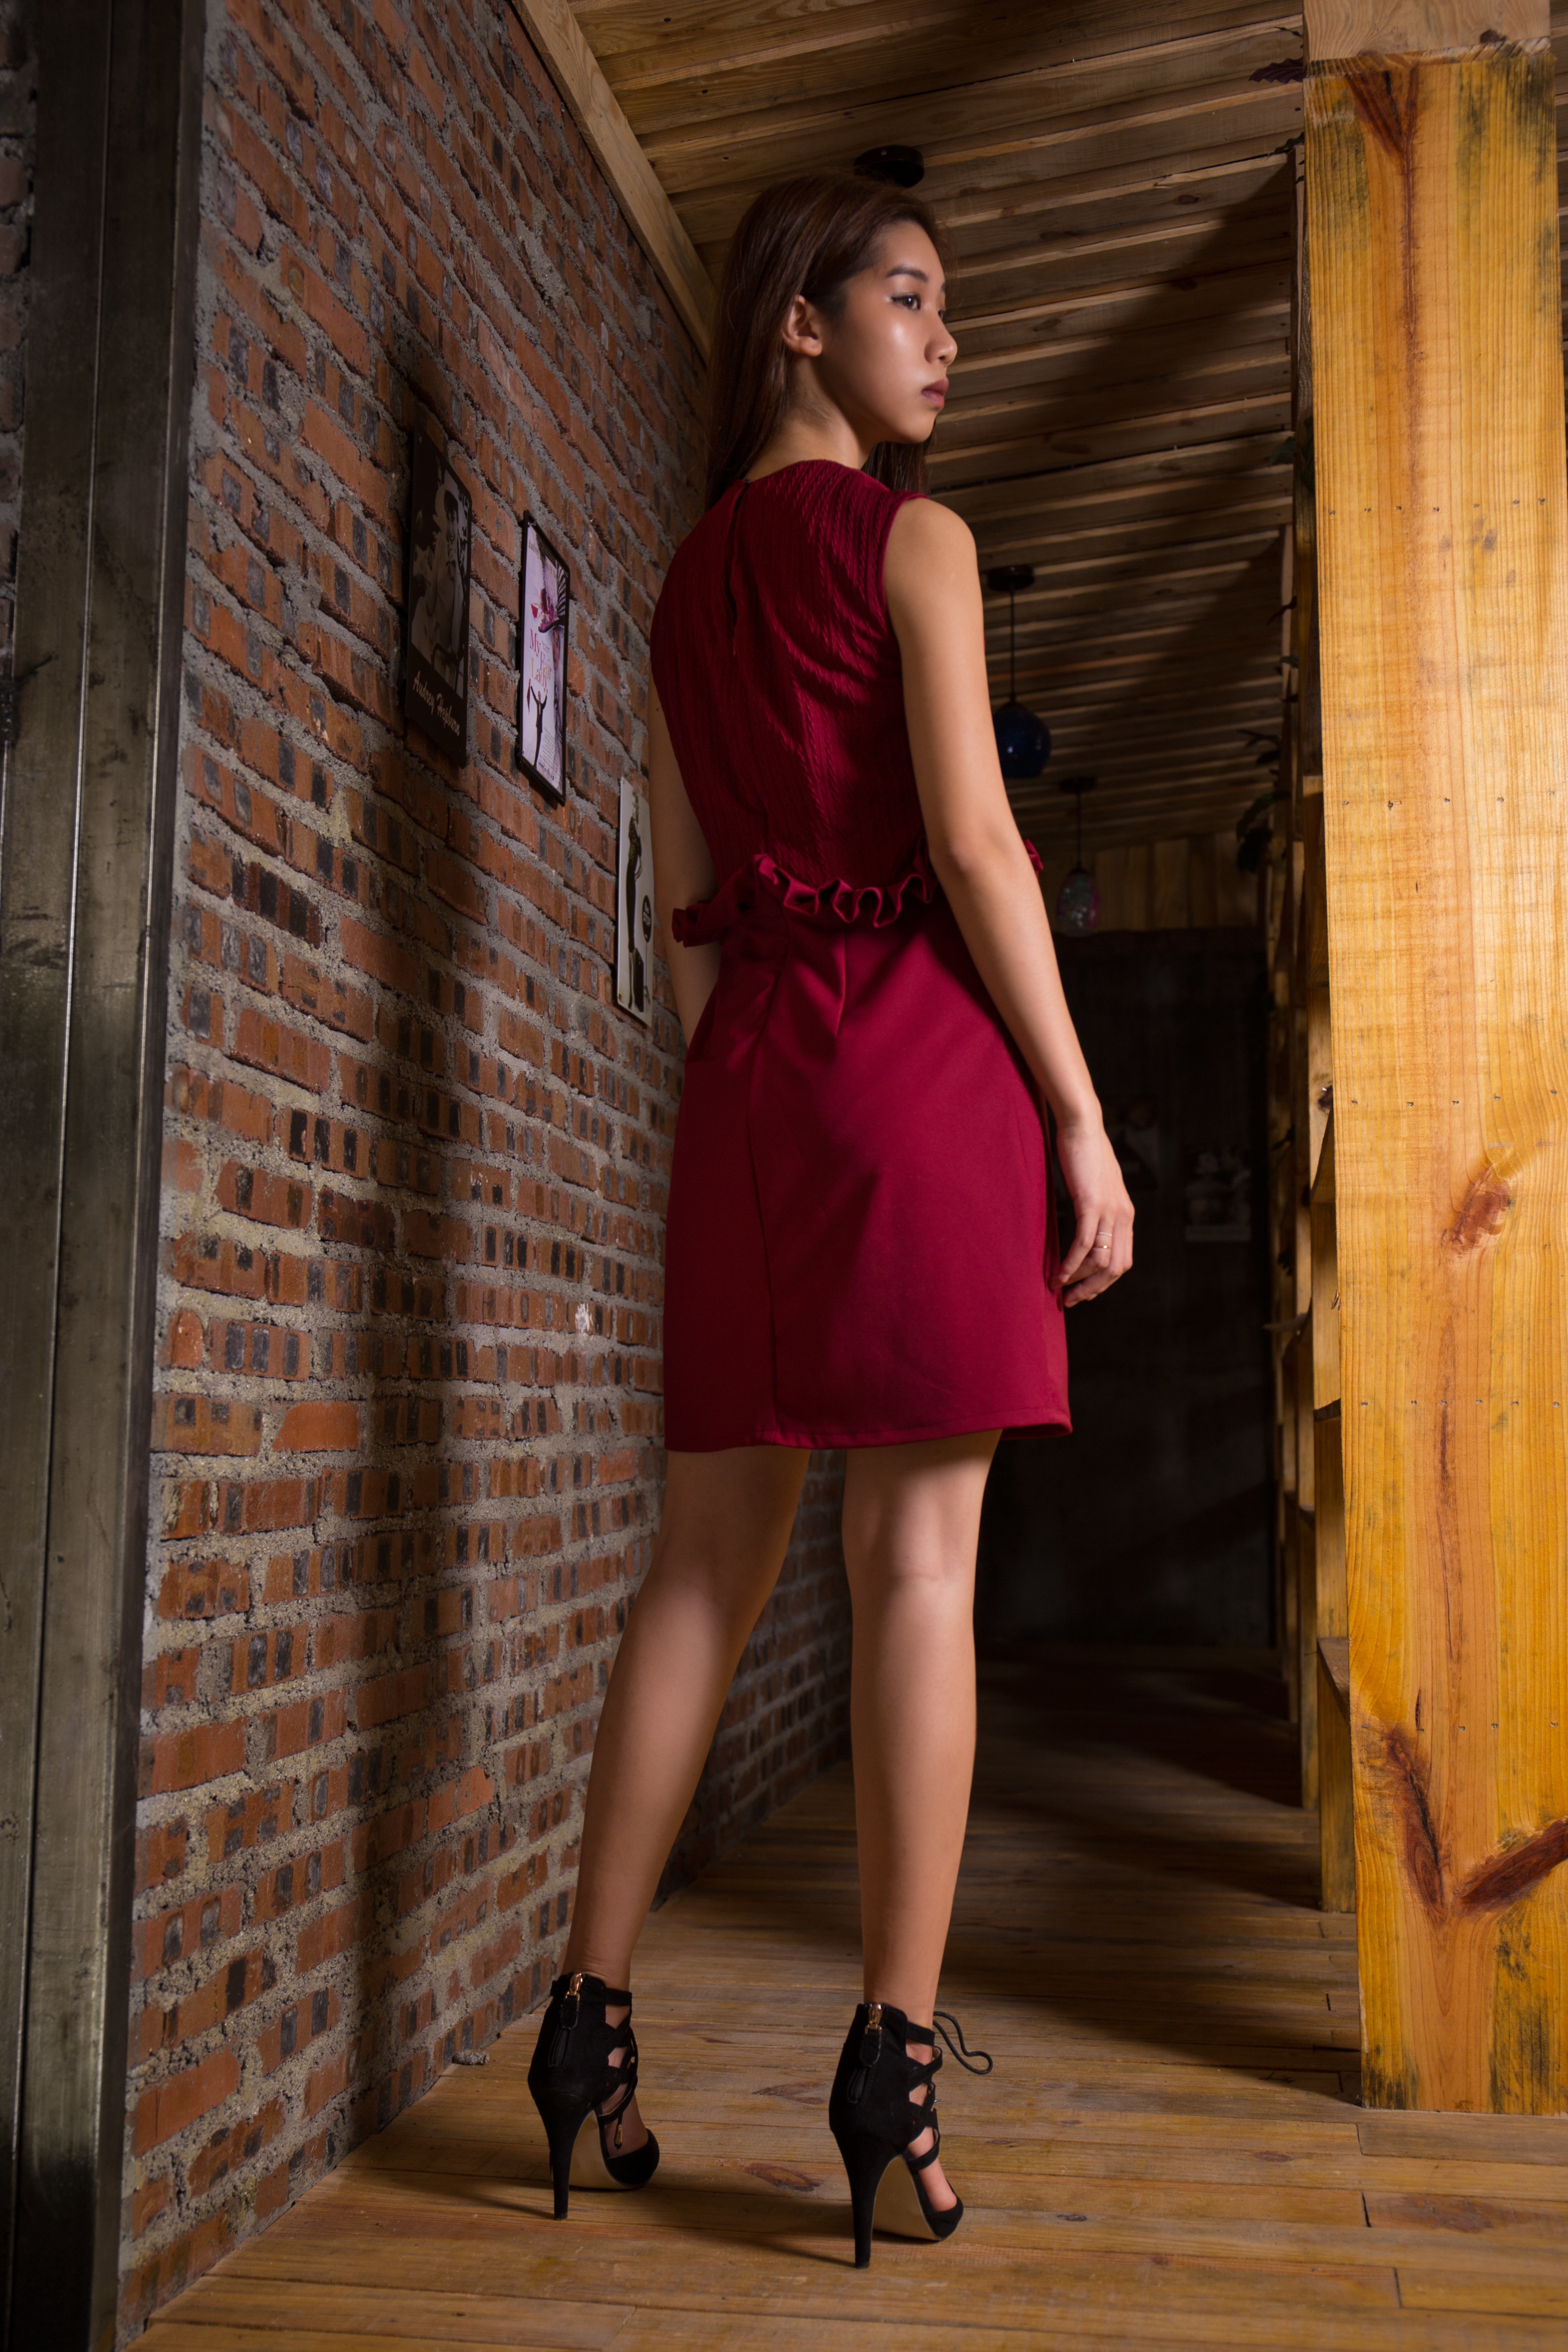
woman, photography, leg, model, young, spring, red, asia, fashion, clothing, lady, long hair, dress, footwear, beautiful, gown, permanent, bridesmaid, photo shoot, red dress, formal wear, little black dress, cocktail dress